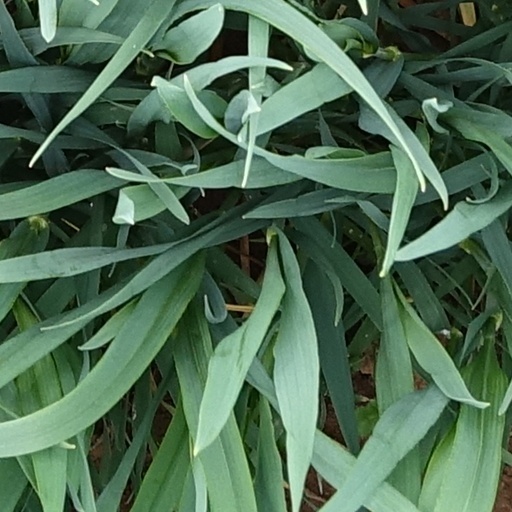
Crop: wheat